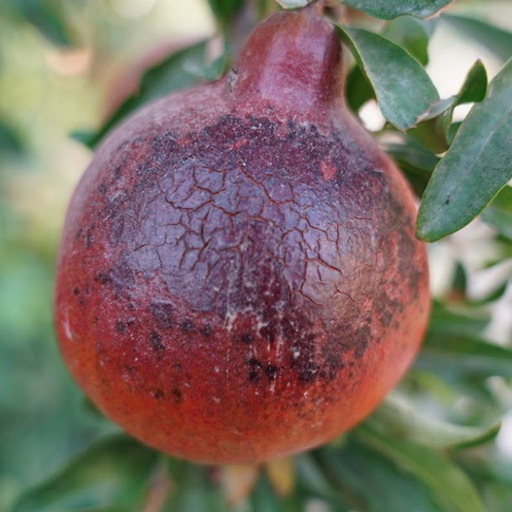
Label: Sunburn